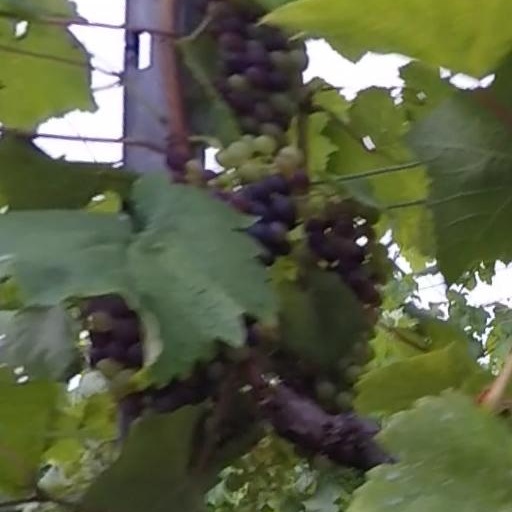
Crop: grape